Numbat

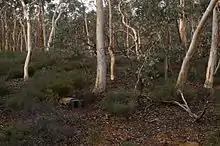
Trap set to monitor the wild population in the Dryandra Woodland

Numbats were formerly widely distributed across southern Australia, from Western Australia to north-western New South Wales. However, their range has significantly decreased since the arrival of Europeans, and the species has survived only in two small patches of land in the Dryandra Woodland and the Tone-Perup Nature Reserve, both in Western Australia.